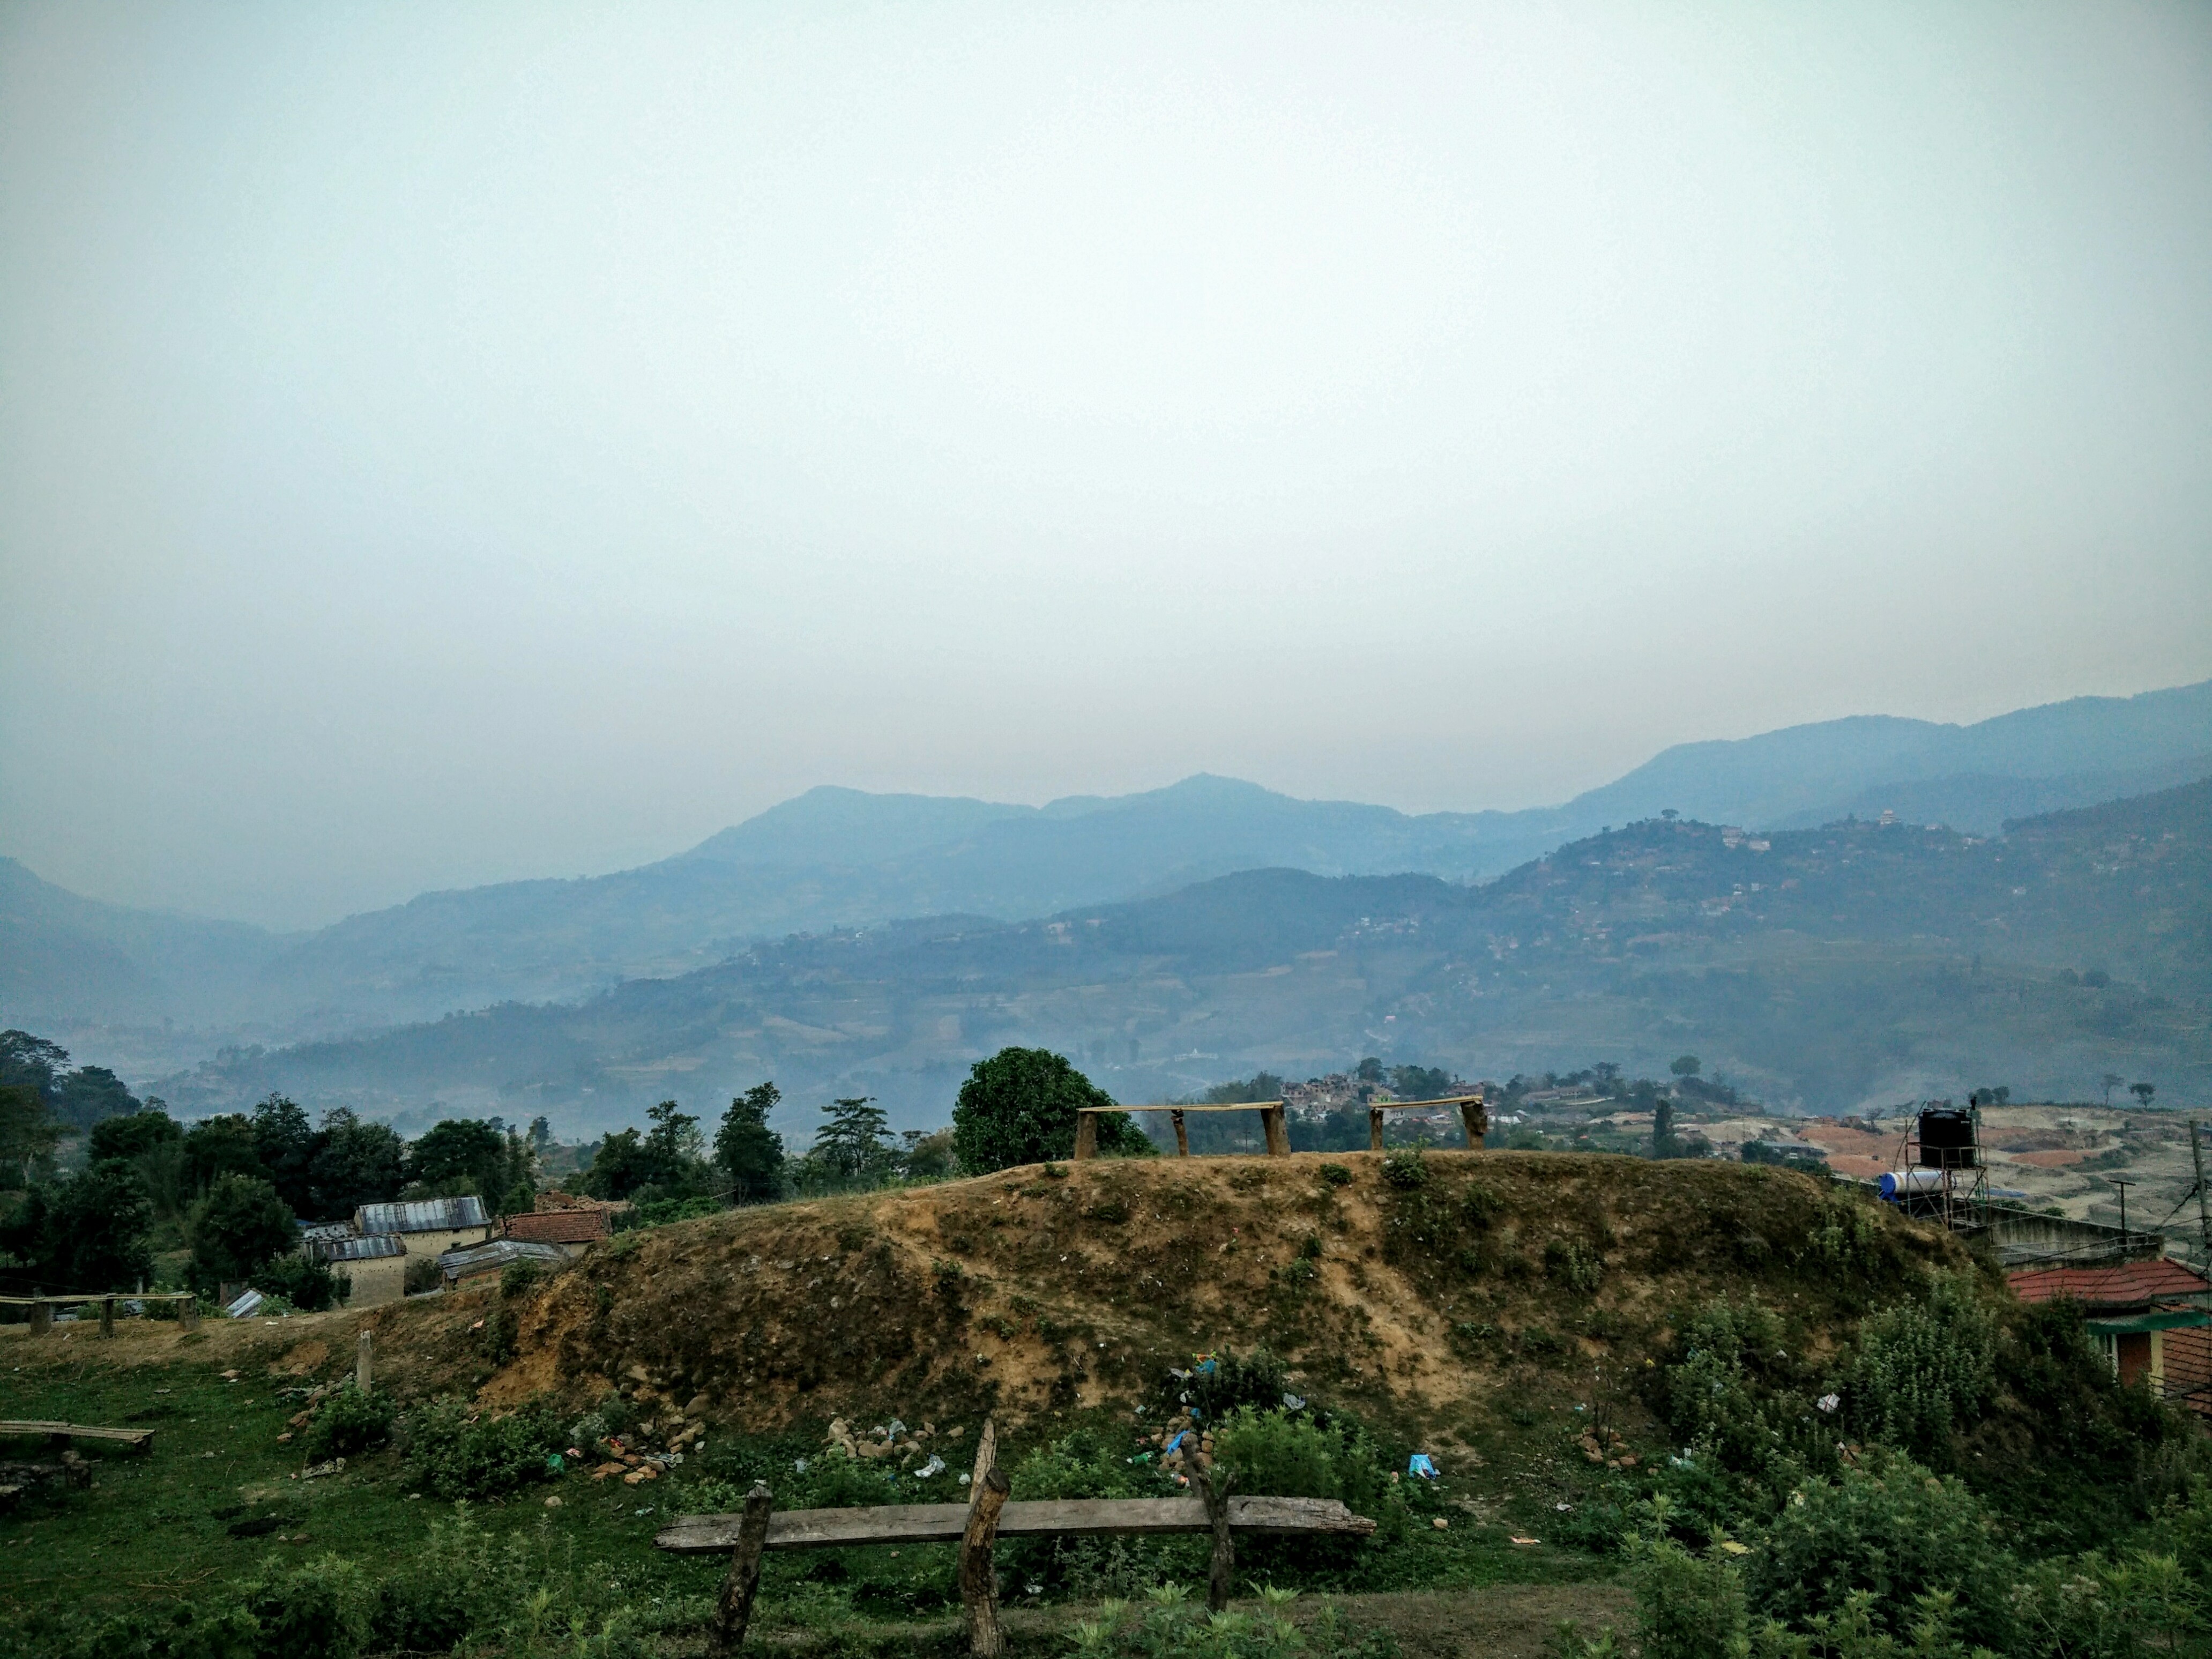
landscape, mountain, sky, morning, hill, valley, mountain range, village, plateau, rural area, geographical feature, atmospheric phenomenon, mountainous landforms